Christianity and violence

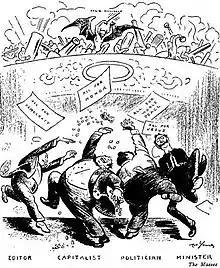
"Having Their Fling" (1917) by Art Young

The Bible contains several texts which encourage, command, condemn, reward, punish, regulate and describe acts of violence.